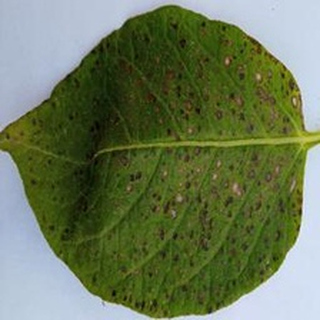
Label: potato_early_blight